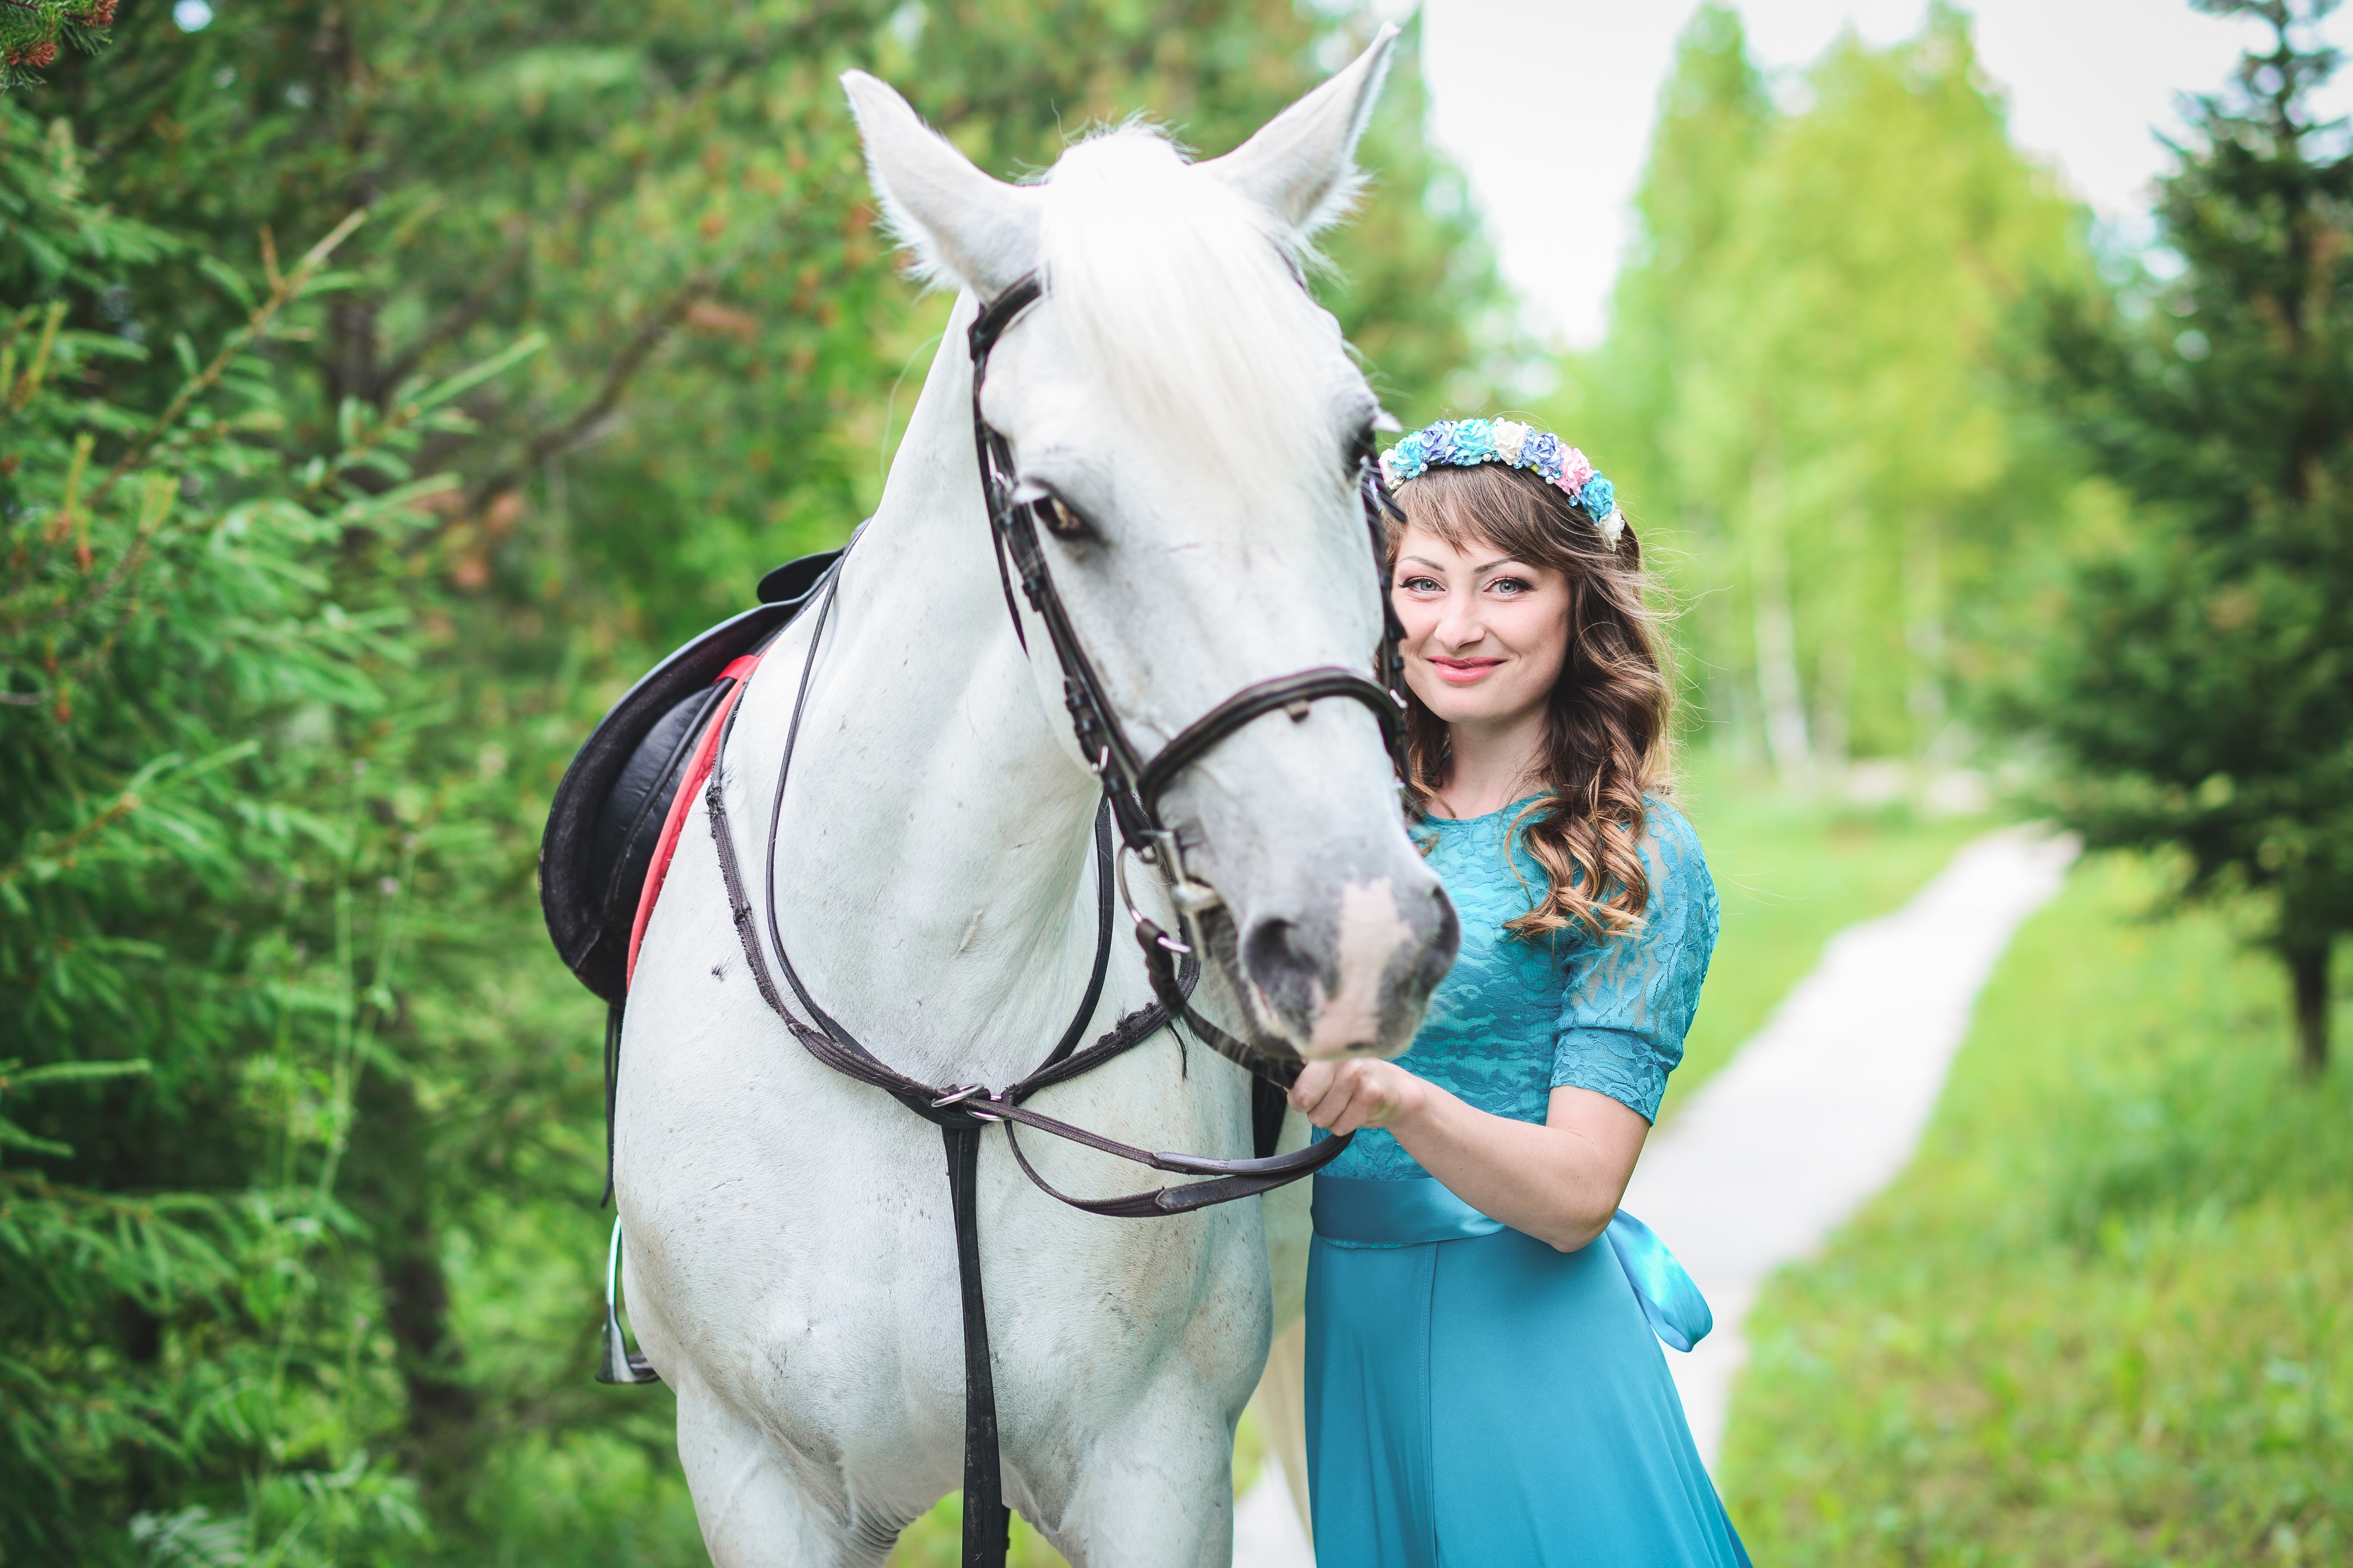
forest, girl, horse, stallion, smile, makeup, bridle, girls, mare, beautiful girl, equestrianism, eventing, trail riding, horse like mammal, animal sports, english riding, equestrian sport